Treatment and management of COVID-19

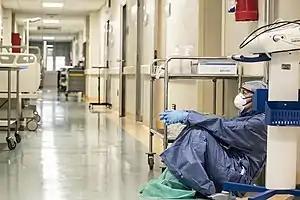
An exhausted anesthesiologist physician in Pesaro, Italy, March 2020

In the early months of the pandemic, many ICU doctors faced with the virus ventured to prescribe conjectured treatments because of the unprecedented circumstances. The standard of care for most intractable illnesses is that, as it develops over years, doctors build a body of research that tests various theories, compares and contrasts dosages, and measures one drug's power against another.